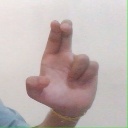
अक्षर: आ